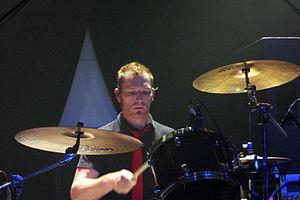
The Parlotones est un groupe de pop rock basé à Johannesburg, en Afrique du Sud.